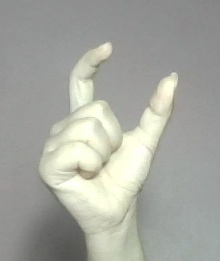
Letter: nun